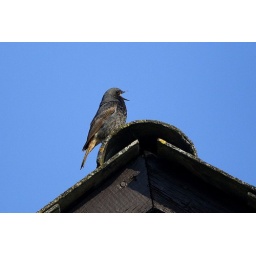
Typical view of a black redstart singing on the roof tops in Turkeve